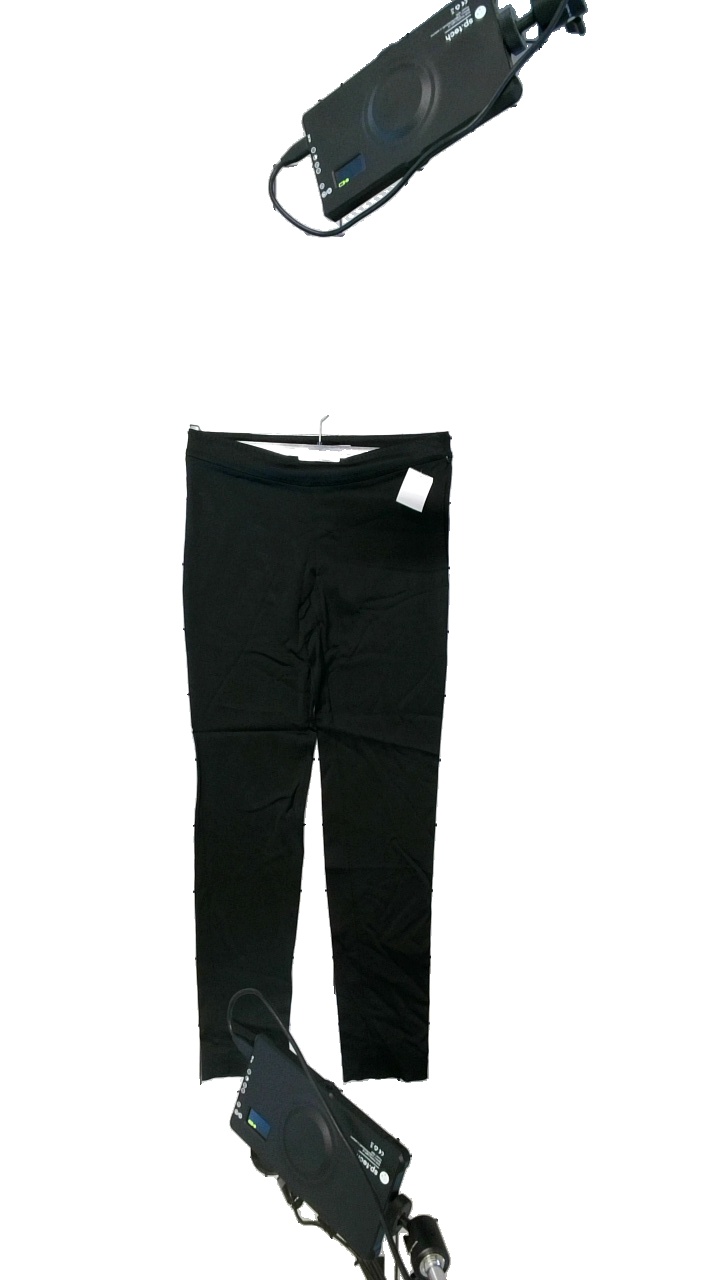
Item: Trousers (Ladies)
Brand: Part Two
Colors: Black
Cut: Regular
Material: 74%Acetat,23%Viscos,3%Elastan
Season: All
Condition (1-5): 5
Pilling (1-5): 5
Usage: Reuse
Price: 150-250